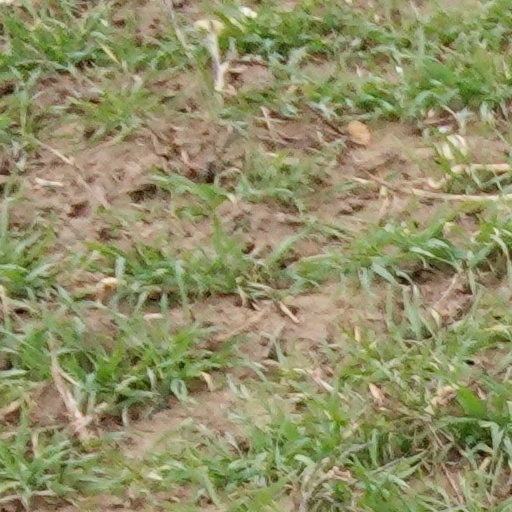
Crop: wheat